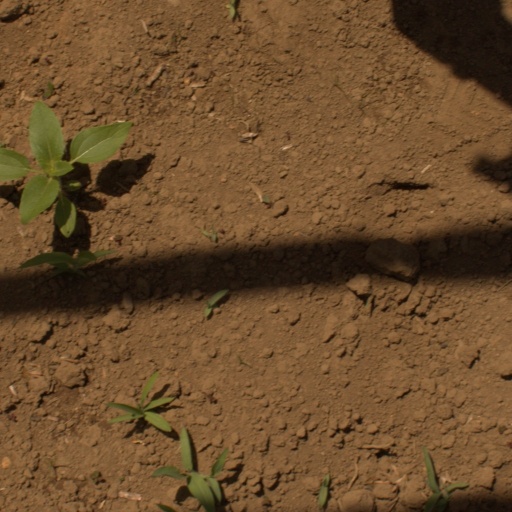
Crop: Jerusalem artichoke